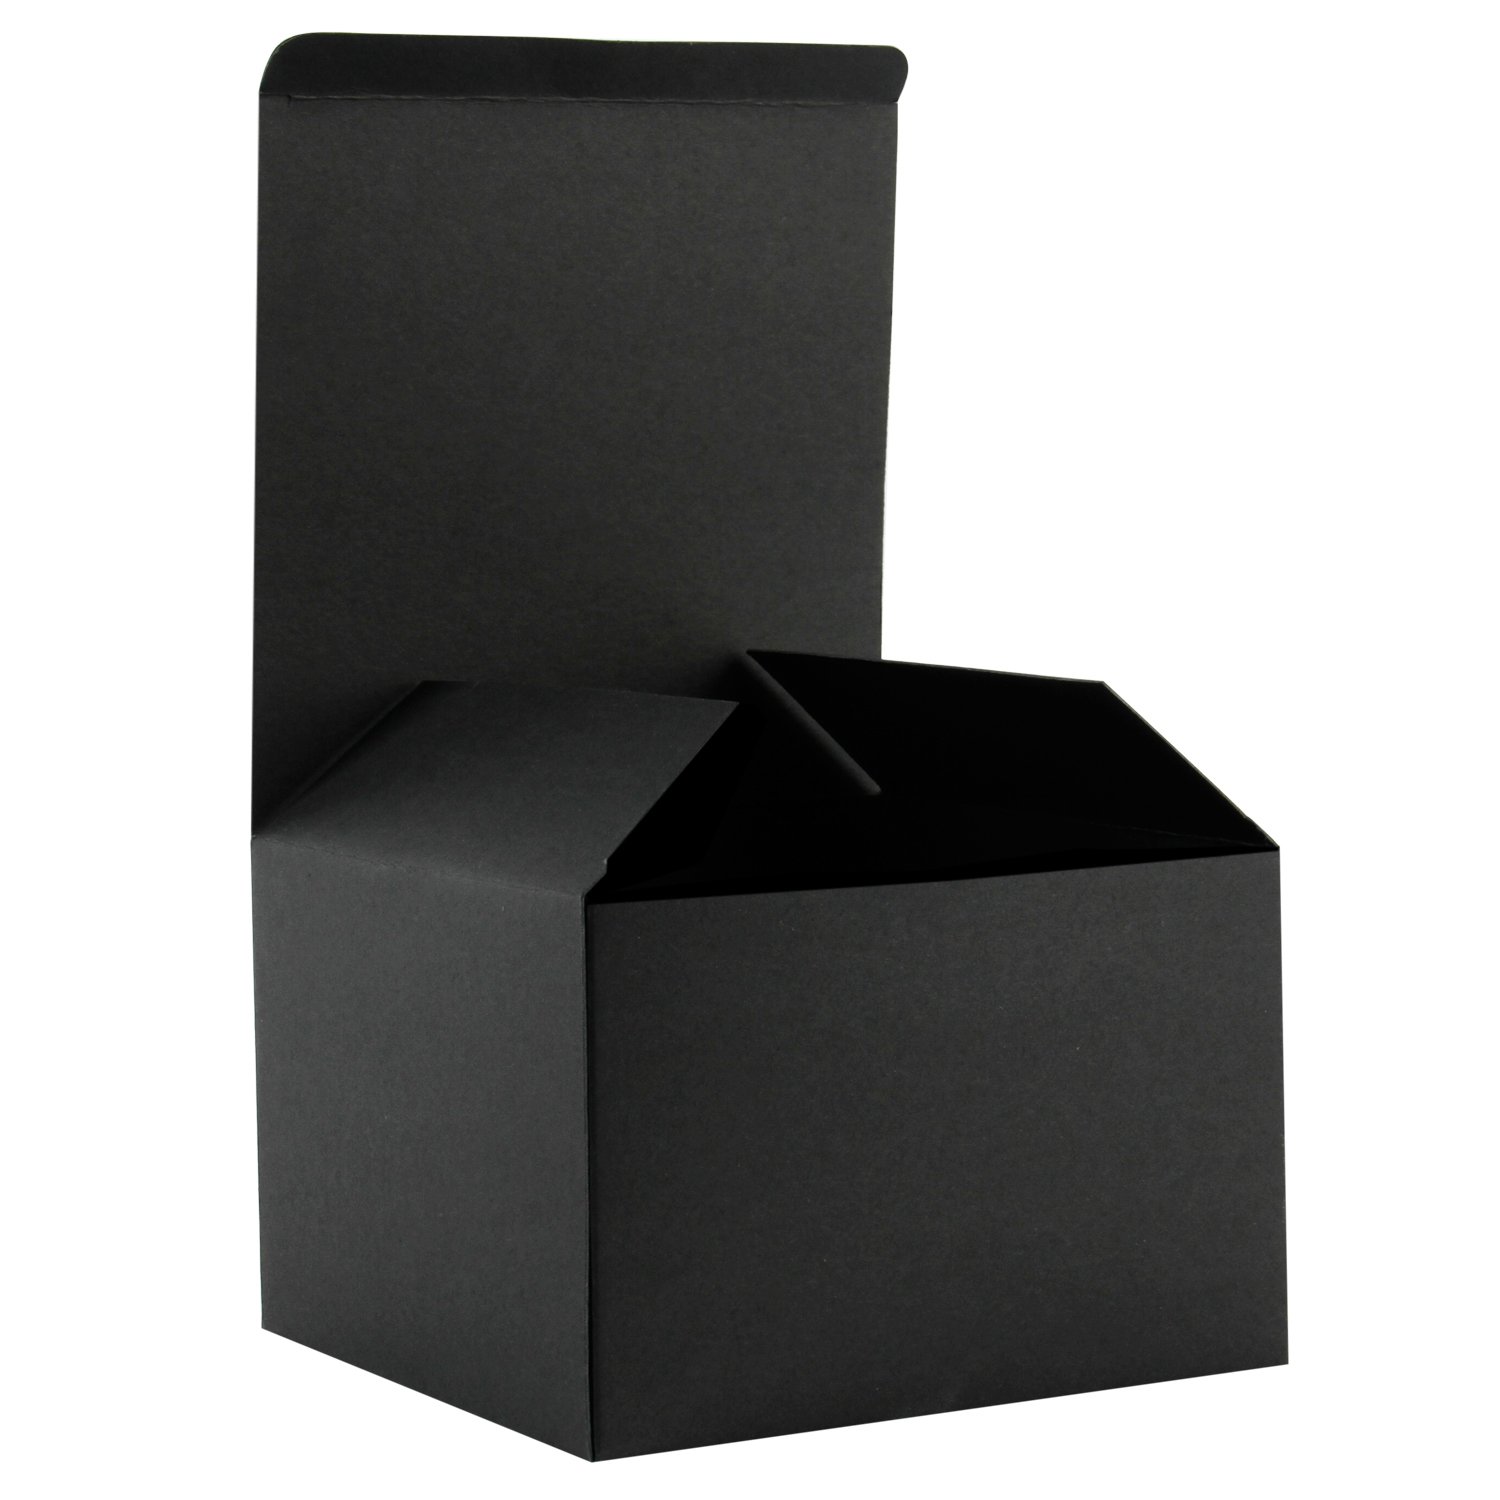
Label: cardboard